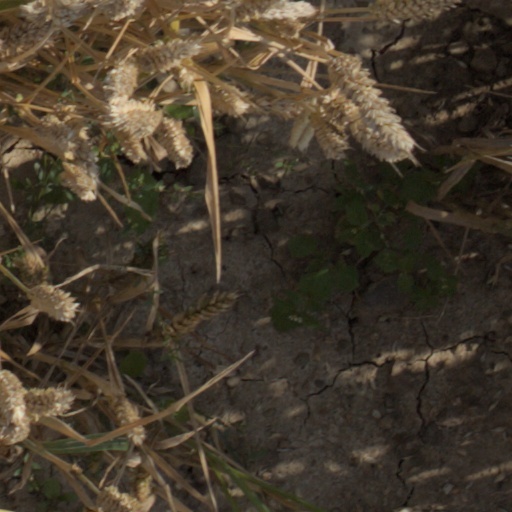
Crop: wheat